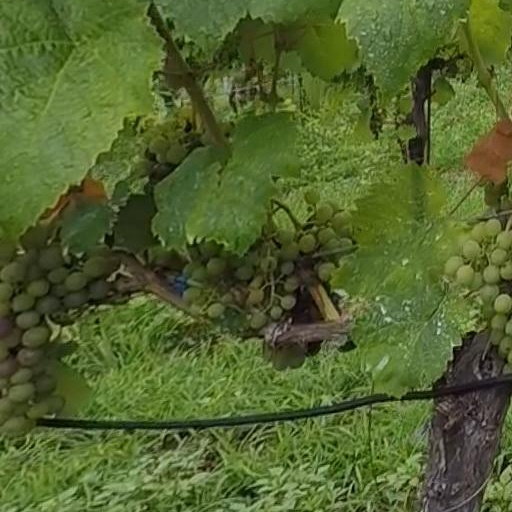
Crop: grape